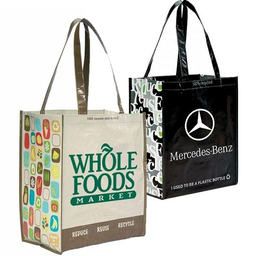
Label: plastic